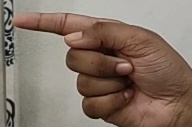
ASL sign: G